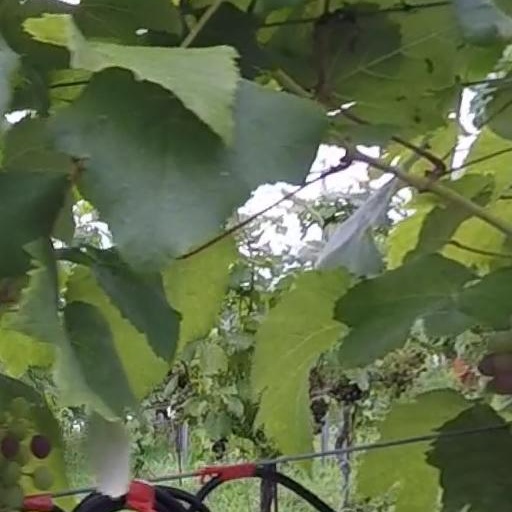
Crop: grape